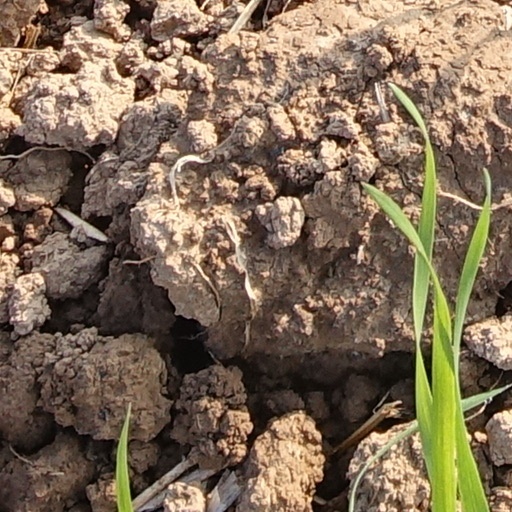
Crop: wheat